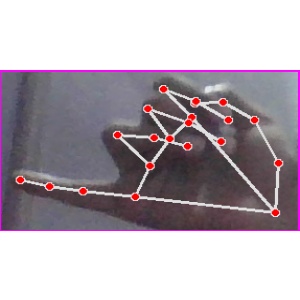
अक्षर: च